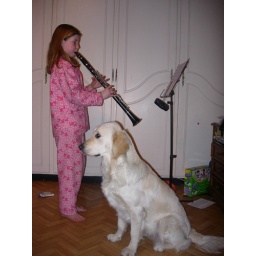
Alix is a female golden retriever and a service dog in training. Picture taken by her foster family.